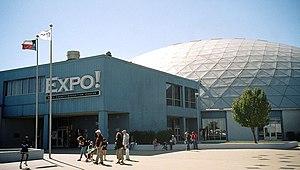
Le comté de Bell, en anglais : Bell county, est un comté du Texas qui doit son nom à Peter Hansborough Bell, troisième gouverneur du Texas. Son siège est la ville de Belton.